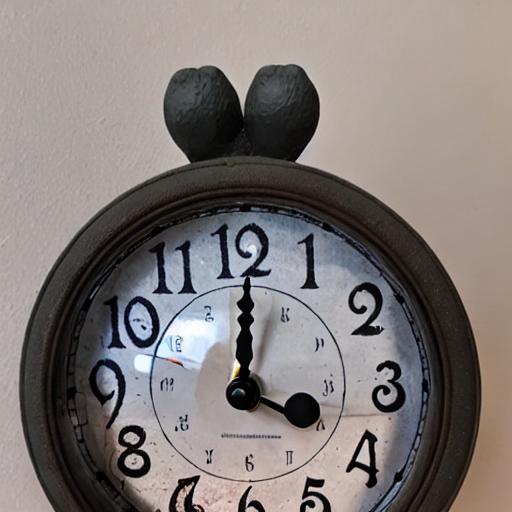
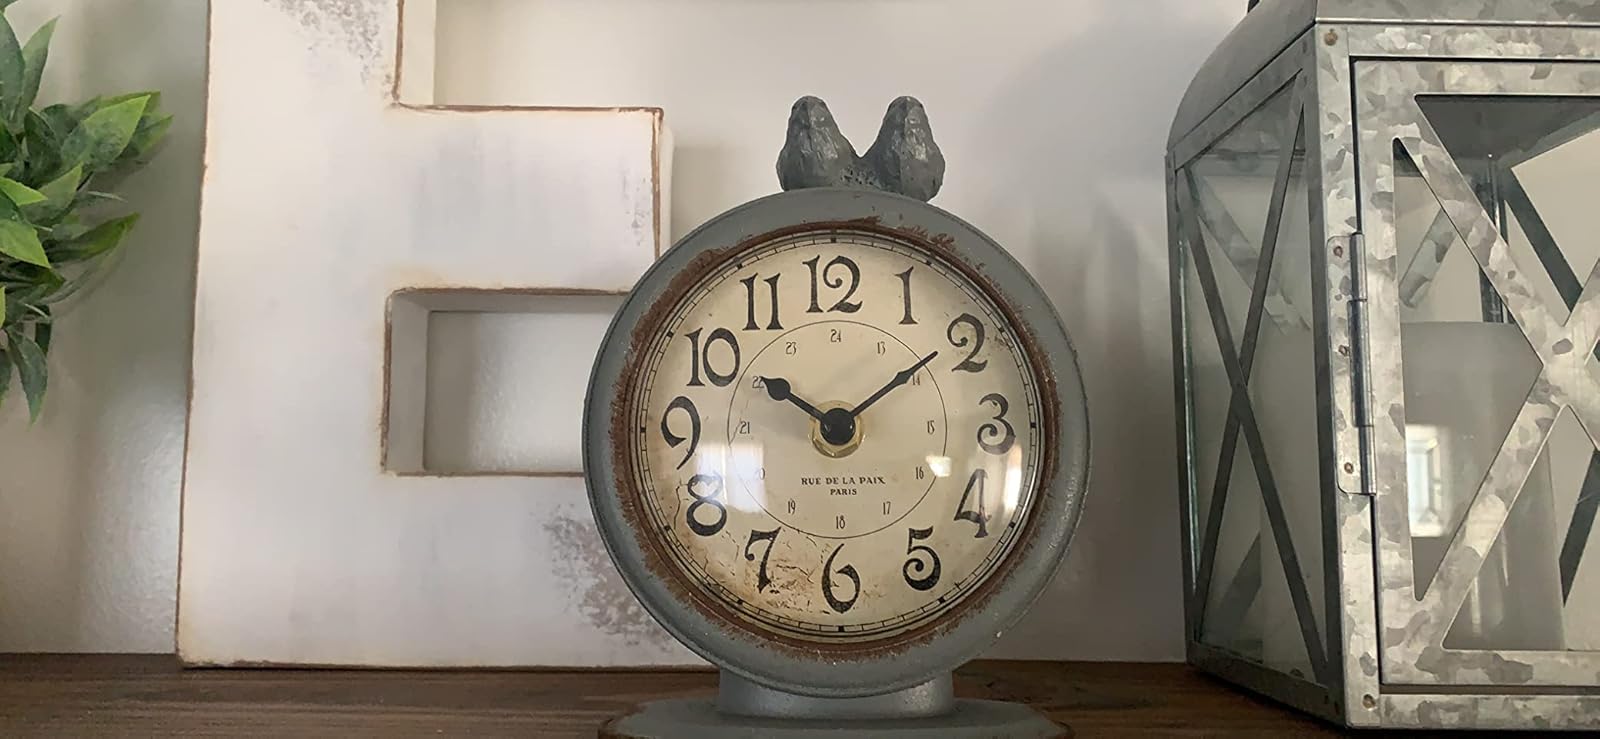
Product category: clock
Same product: no